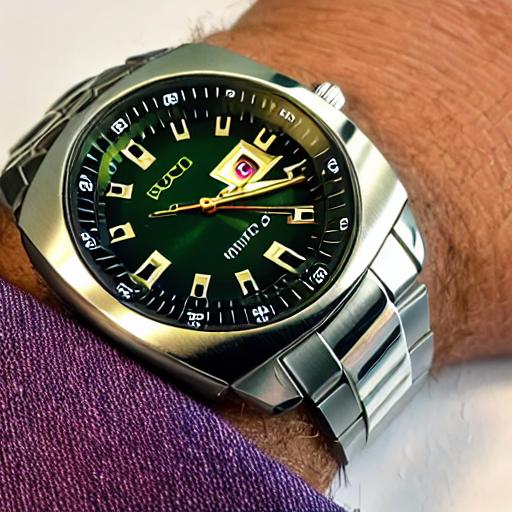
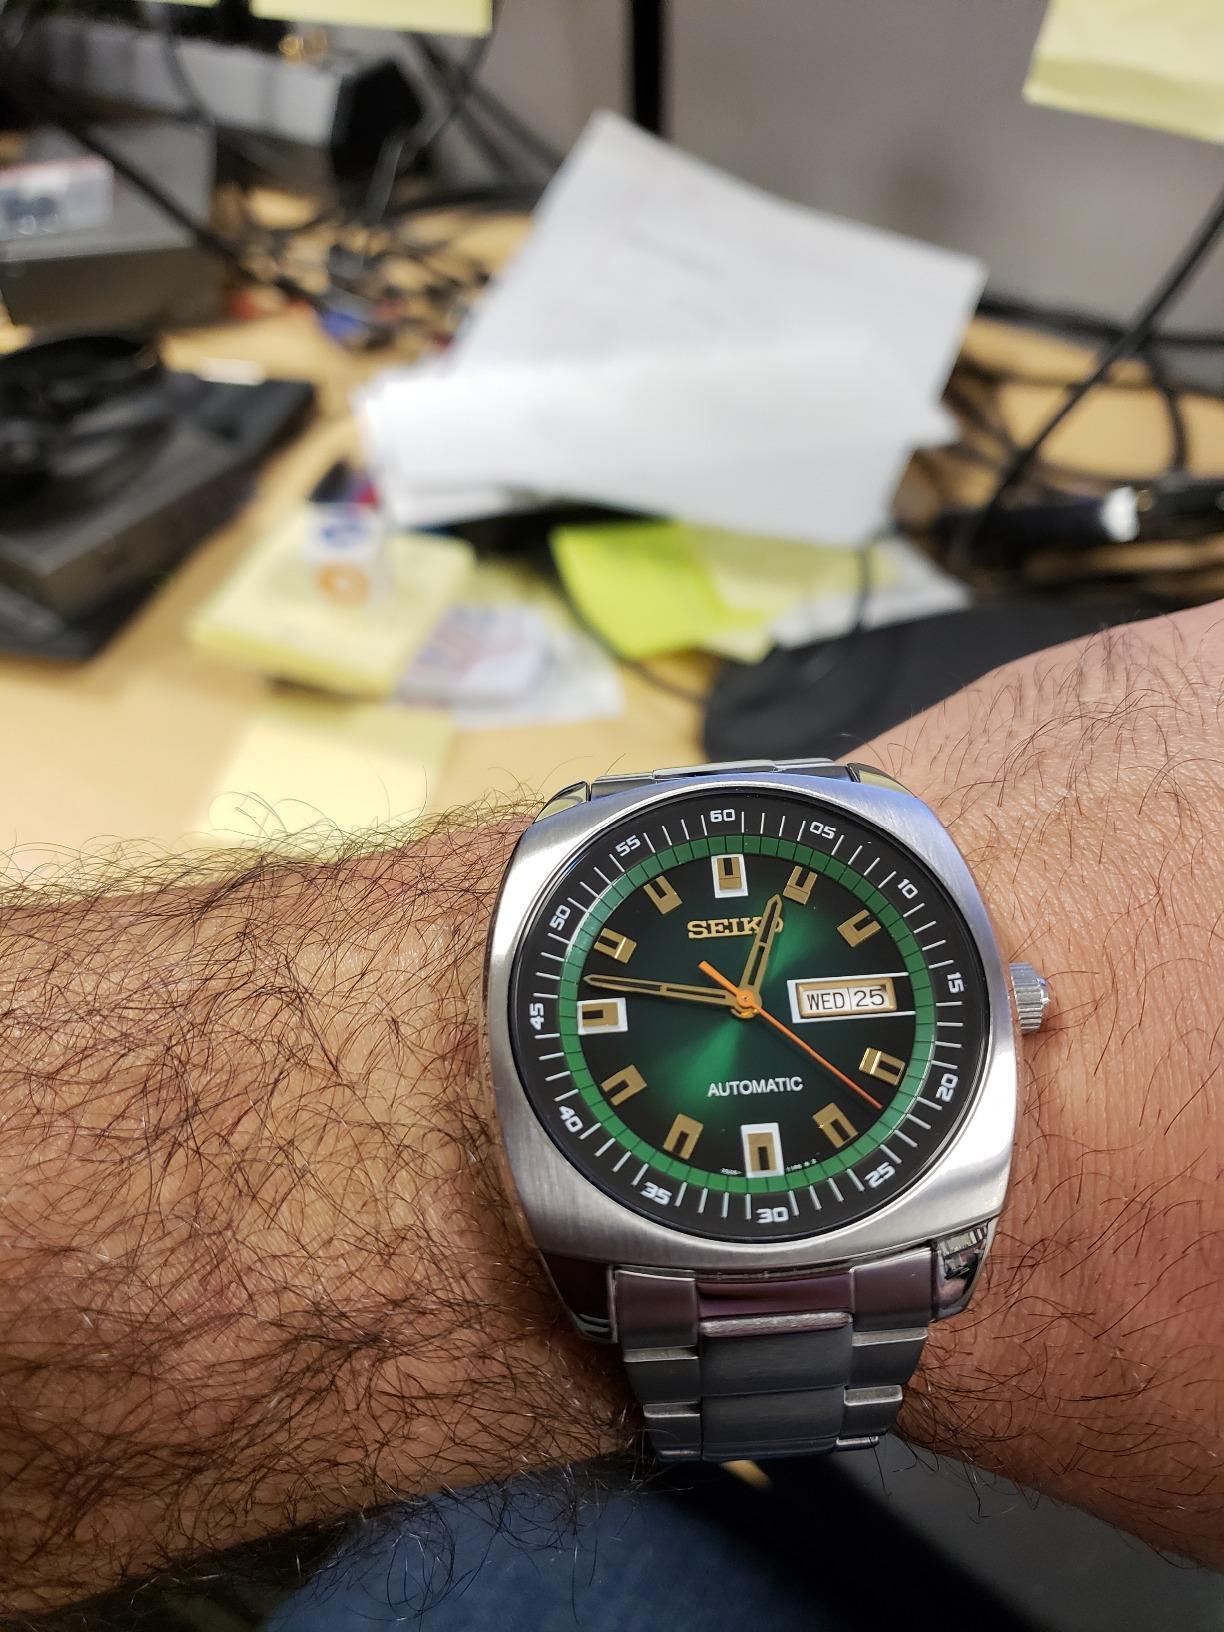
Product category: accessories_watch
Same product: no